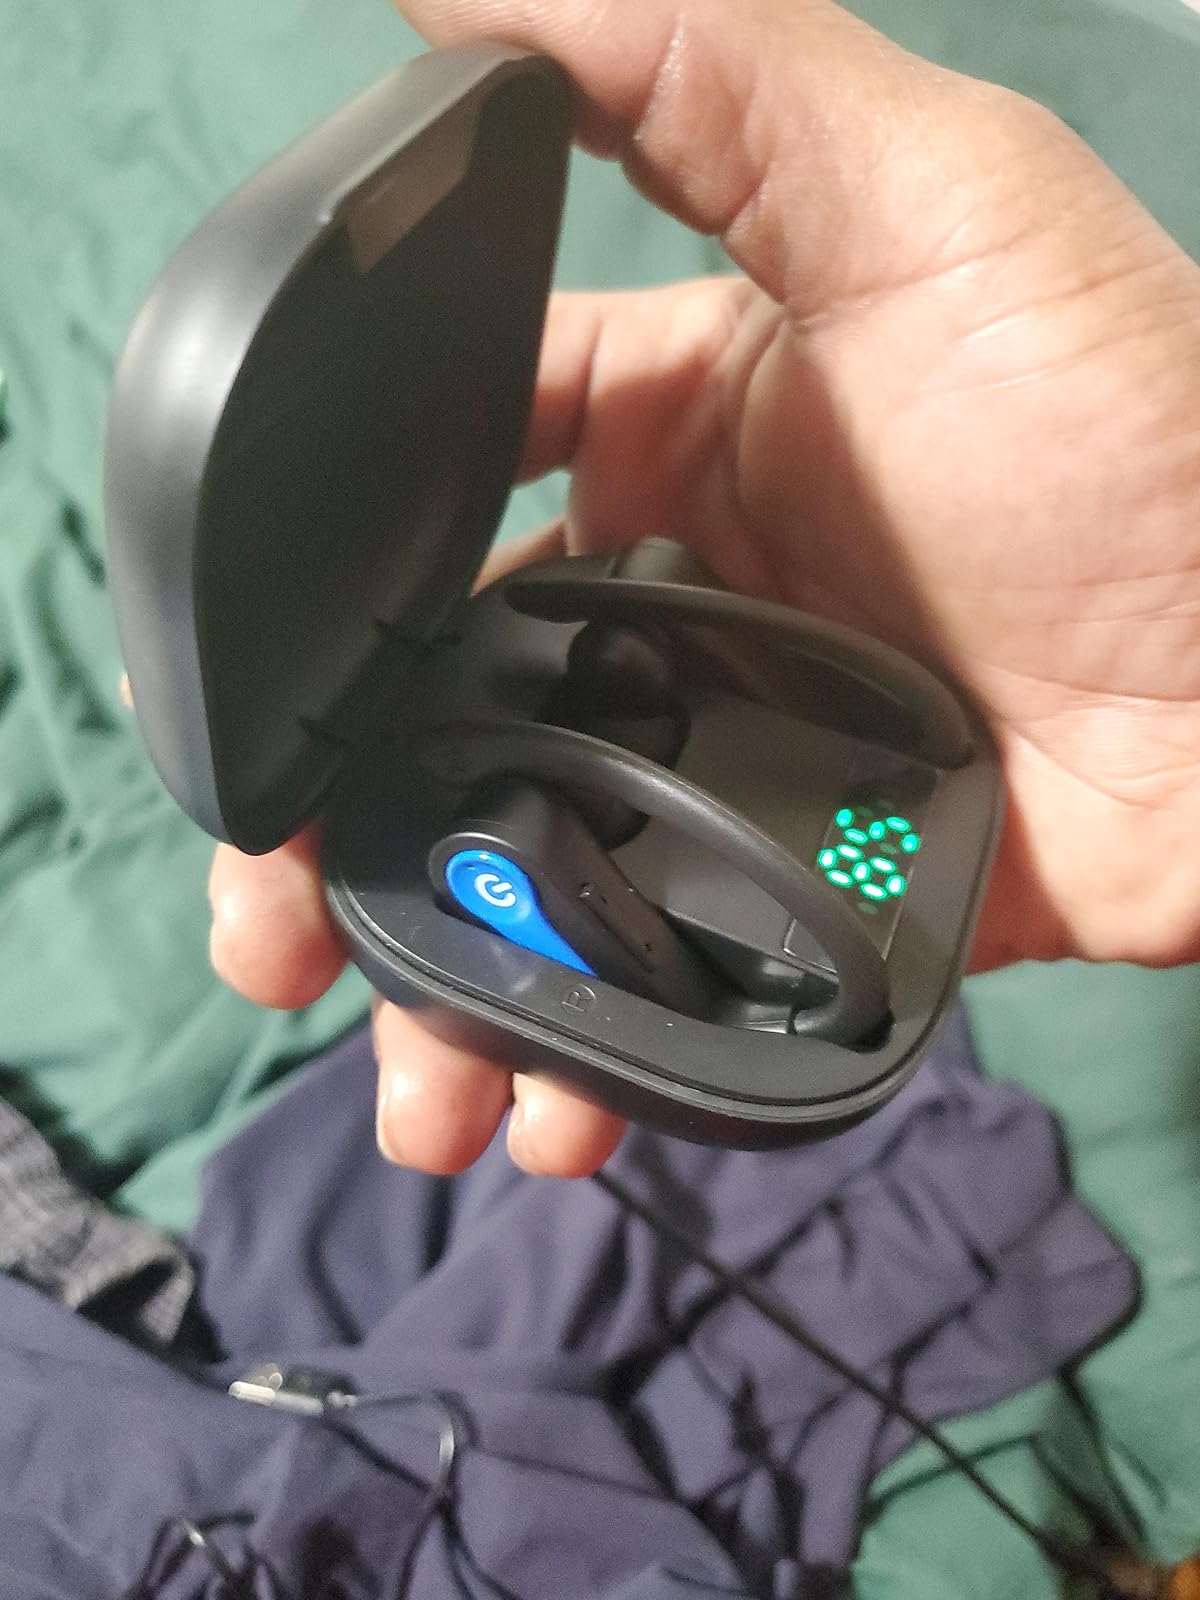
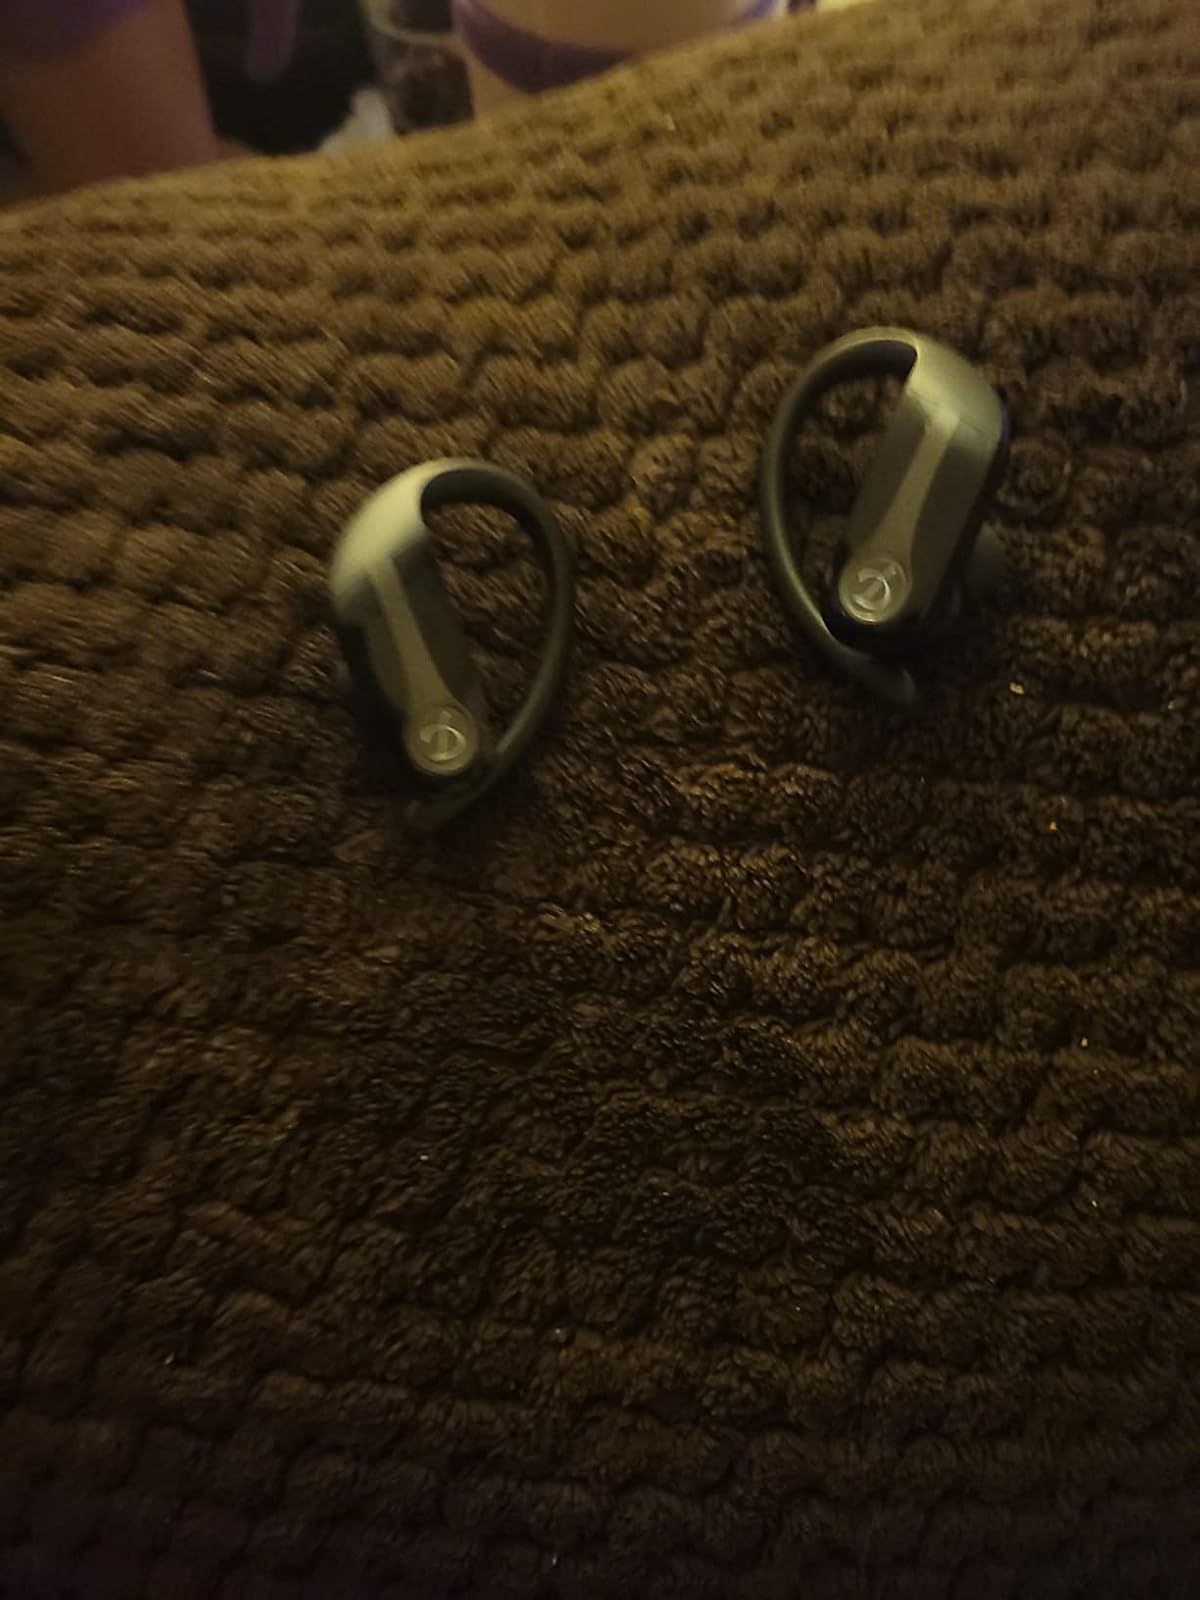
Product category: earbuds
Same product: no